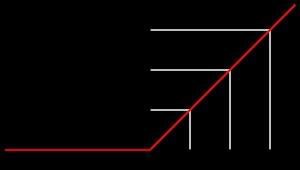
La fonction rampe est la fonction réelle élémentaire définie par :